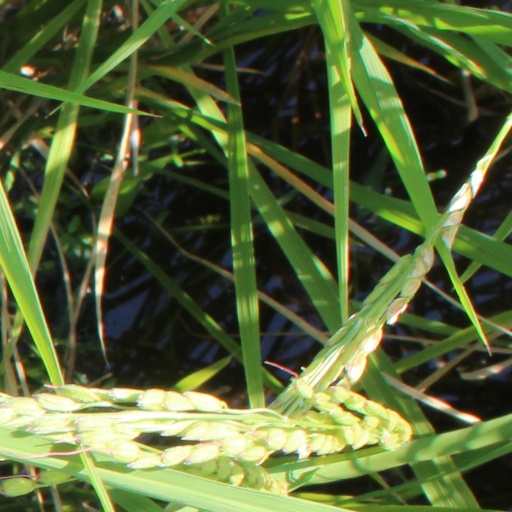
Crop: rice